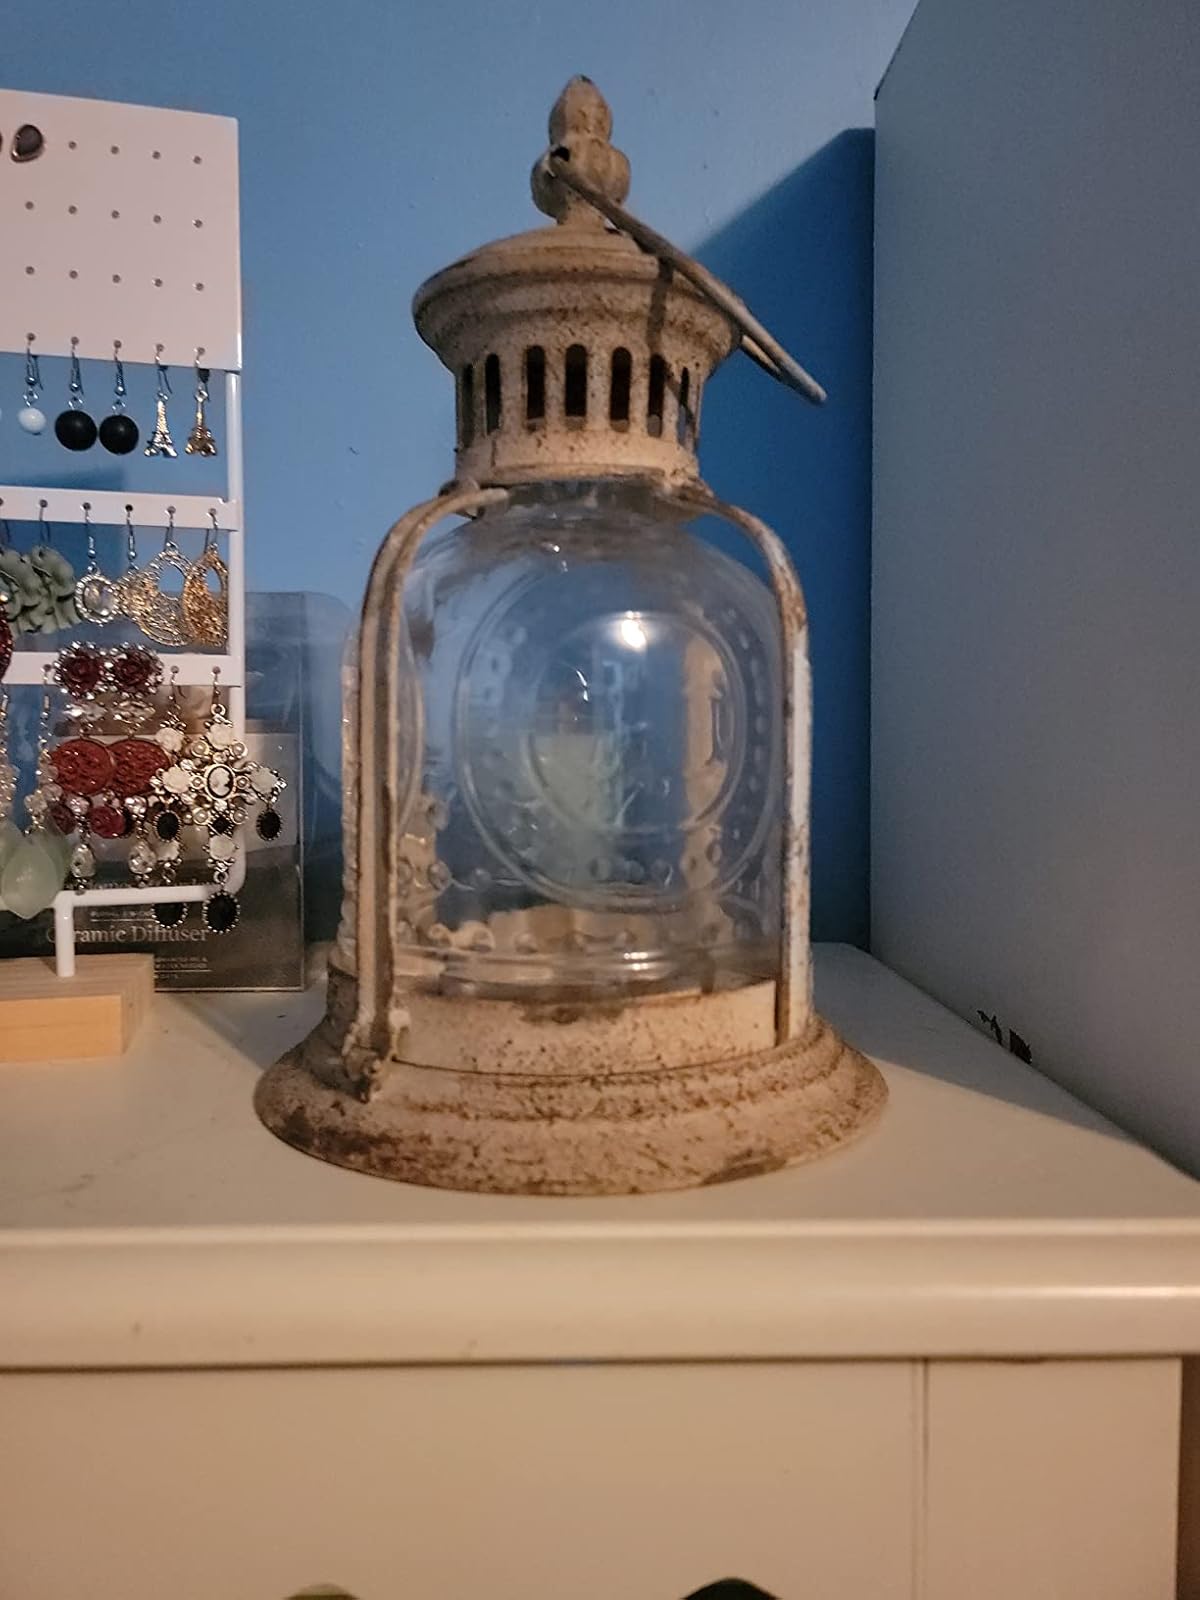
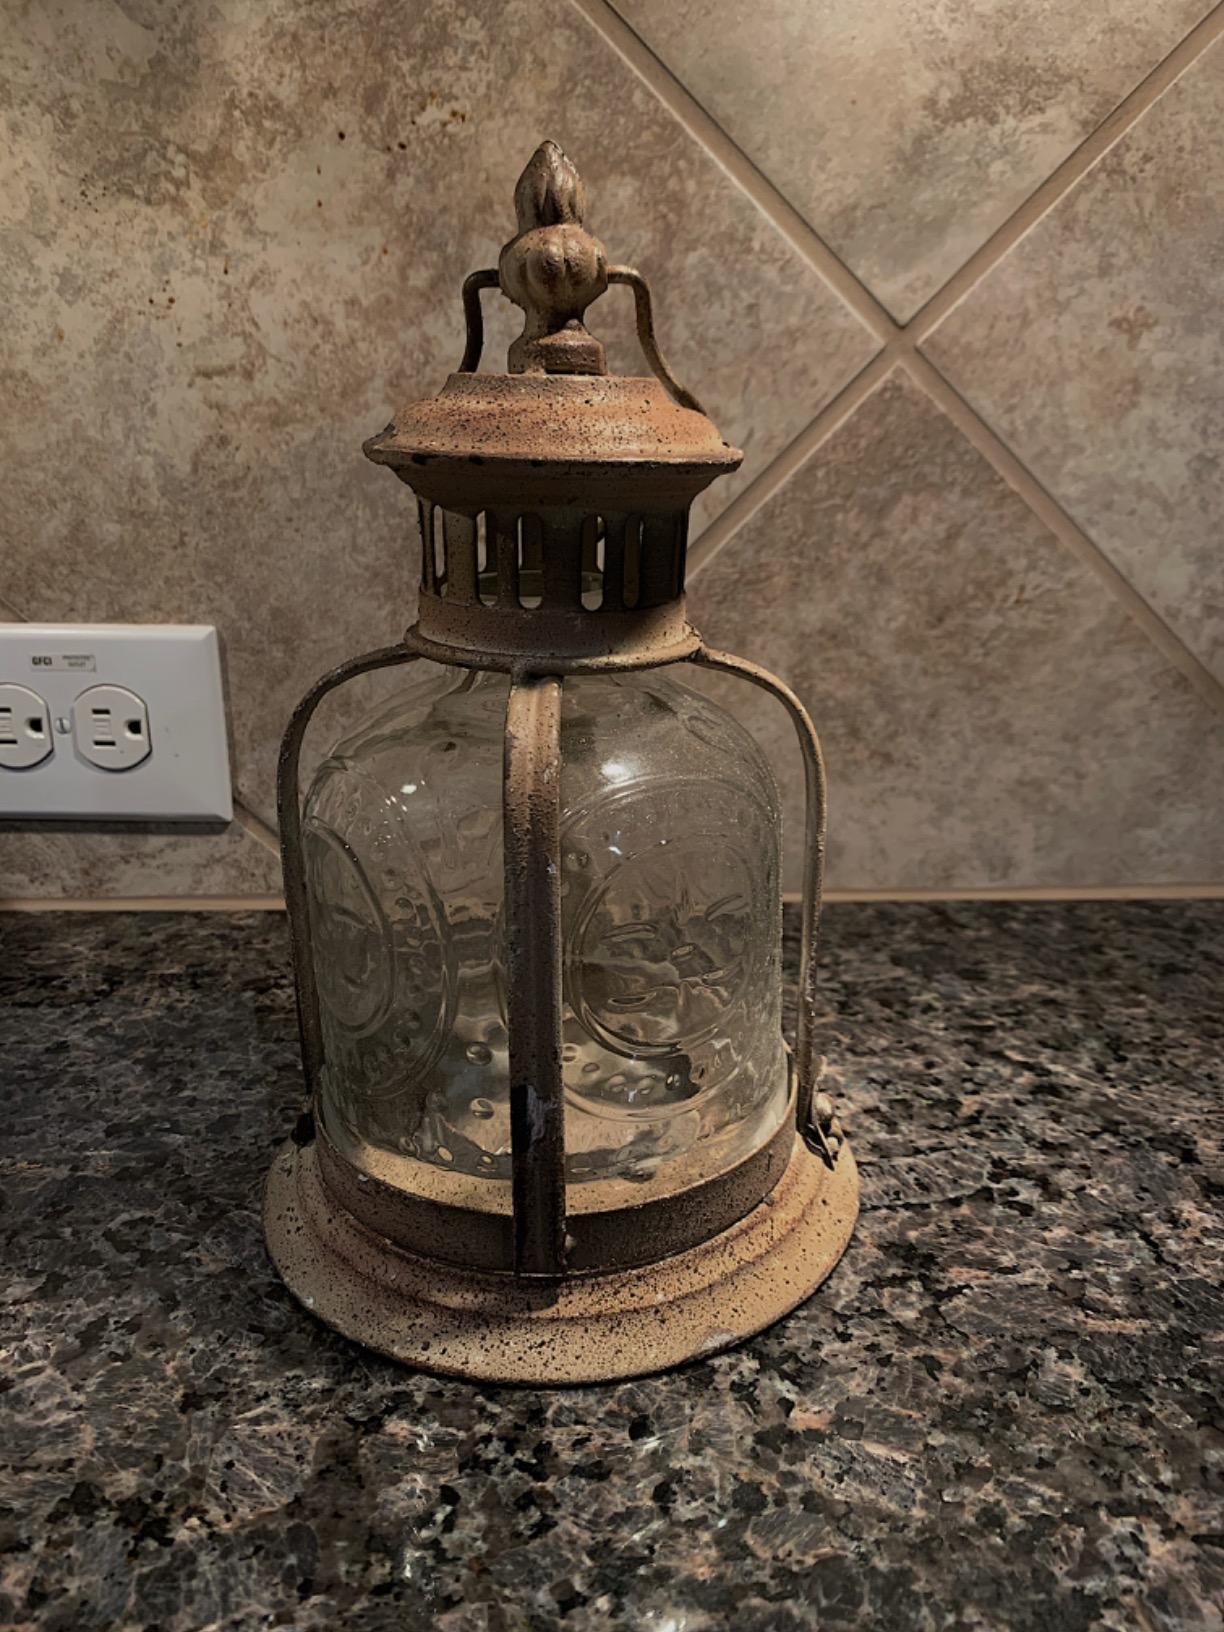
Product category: lantern
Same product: yes